North American Private University

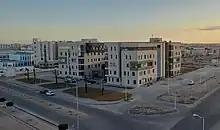
Université nord-américaine privée

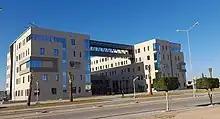
Université nord-américaine privée

North American Private University is a private university with an engineering school (International Institute of Technology – IIT), an architecture school (International School of Architecture, a department of IIT) and a business school (International School of Business), and is based in Sfax, Tunisia. It is accredited by the Ministry of Higher Education and Scientific Research and by the Accreditation Agency for Degree Programs in Engineering, Computer Science, the Natural Sciences and Mathematics (ASIIN). The university has 2 campuses: Sfax North and Sfax South.